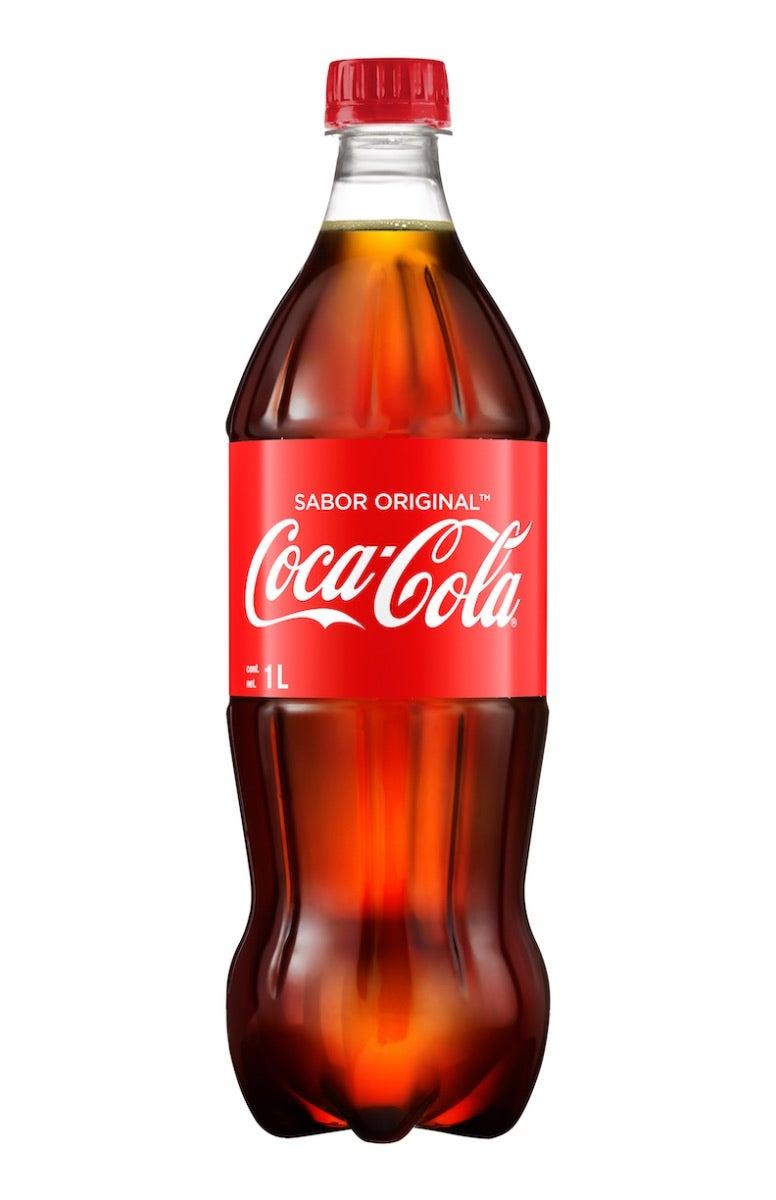
A Coca cola soda   in a 1-liters returnable plastic bottle